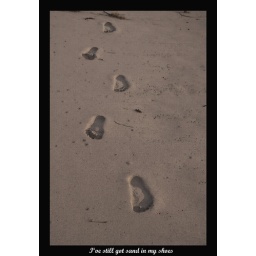
sand in my shoes